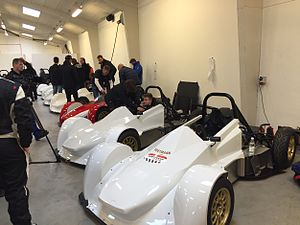
FDM Sport
Synergy-bilerne fra Aquila i marts 2016.
Aquila Synergy-biler der benyttes i FDM Sport-serien. Her fra de første team-test på Jyllandsringen. Nærmest ses bilen fra Team Voetmann Racing.
FDM Sport er en dansk motorsportsserie, der blev kørt for første gang i 2016-sæsonen. Den består af 20 biler, som alle ejes af FDM, ligesom foreningen også står som arrangør af serien. FDM Sport fungere som support for Danmarks største serie, Danish Thundersport Championship.